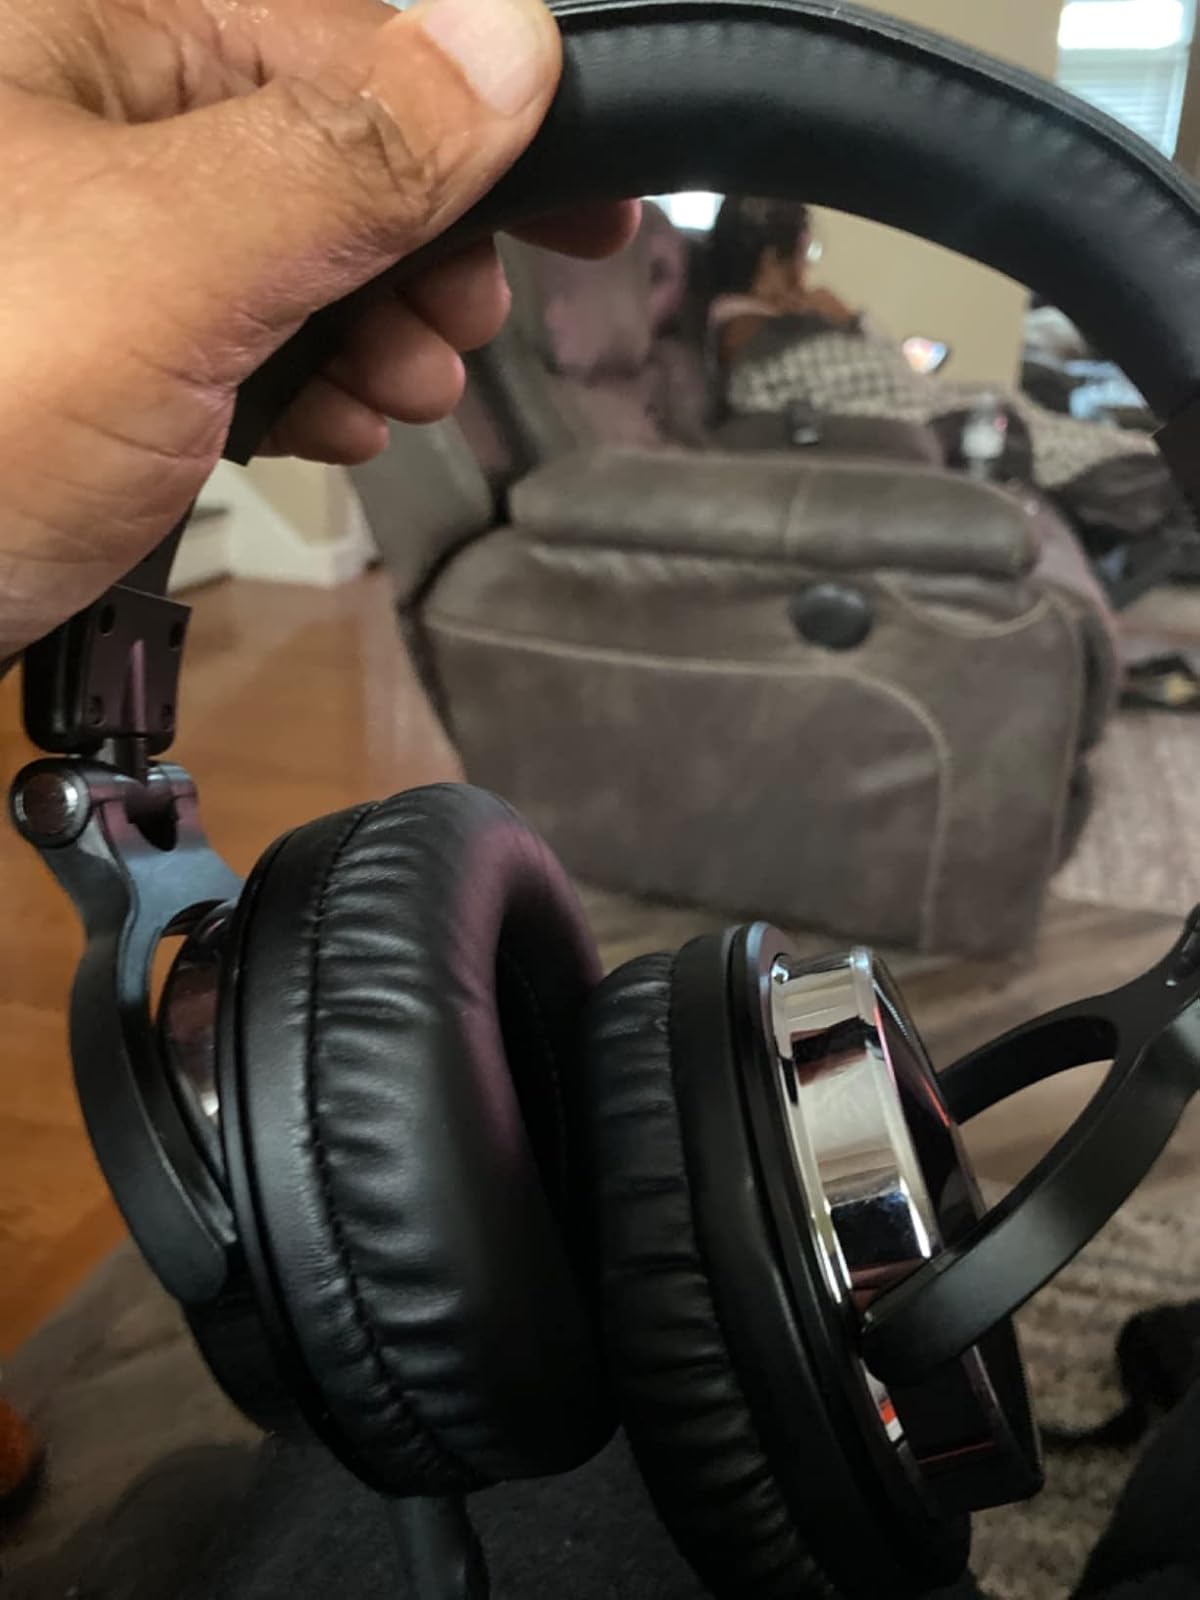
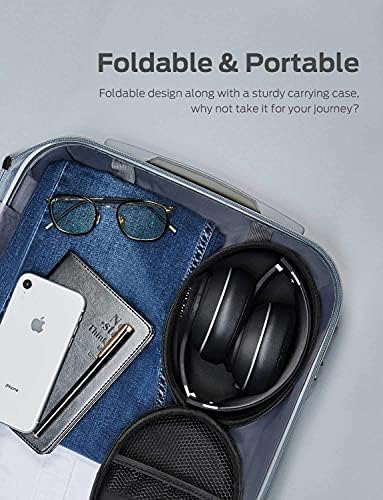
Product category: headphones
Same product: no